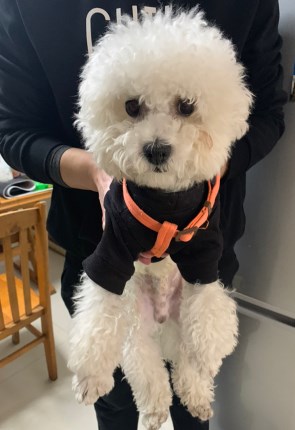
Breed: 3083-n000117-Bichon_Frise